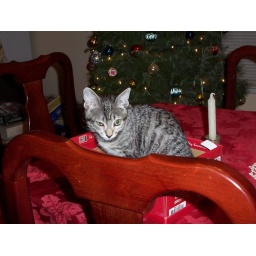
12/17/08 this is Bella in a shoe box on the dining table.... Doe's 4month old grey tabby cat